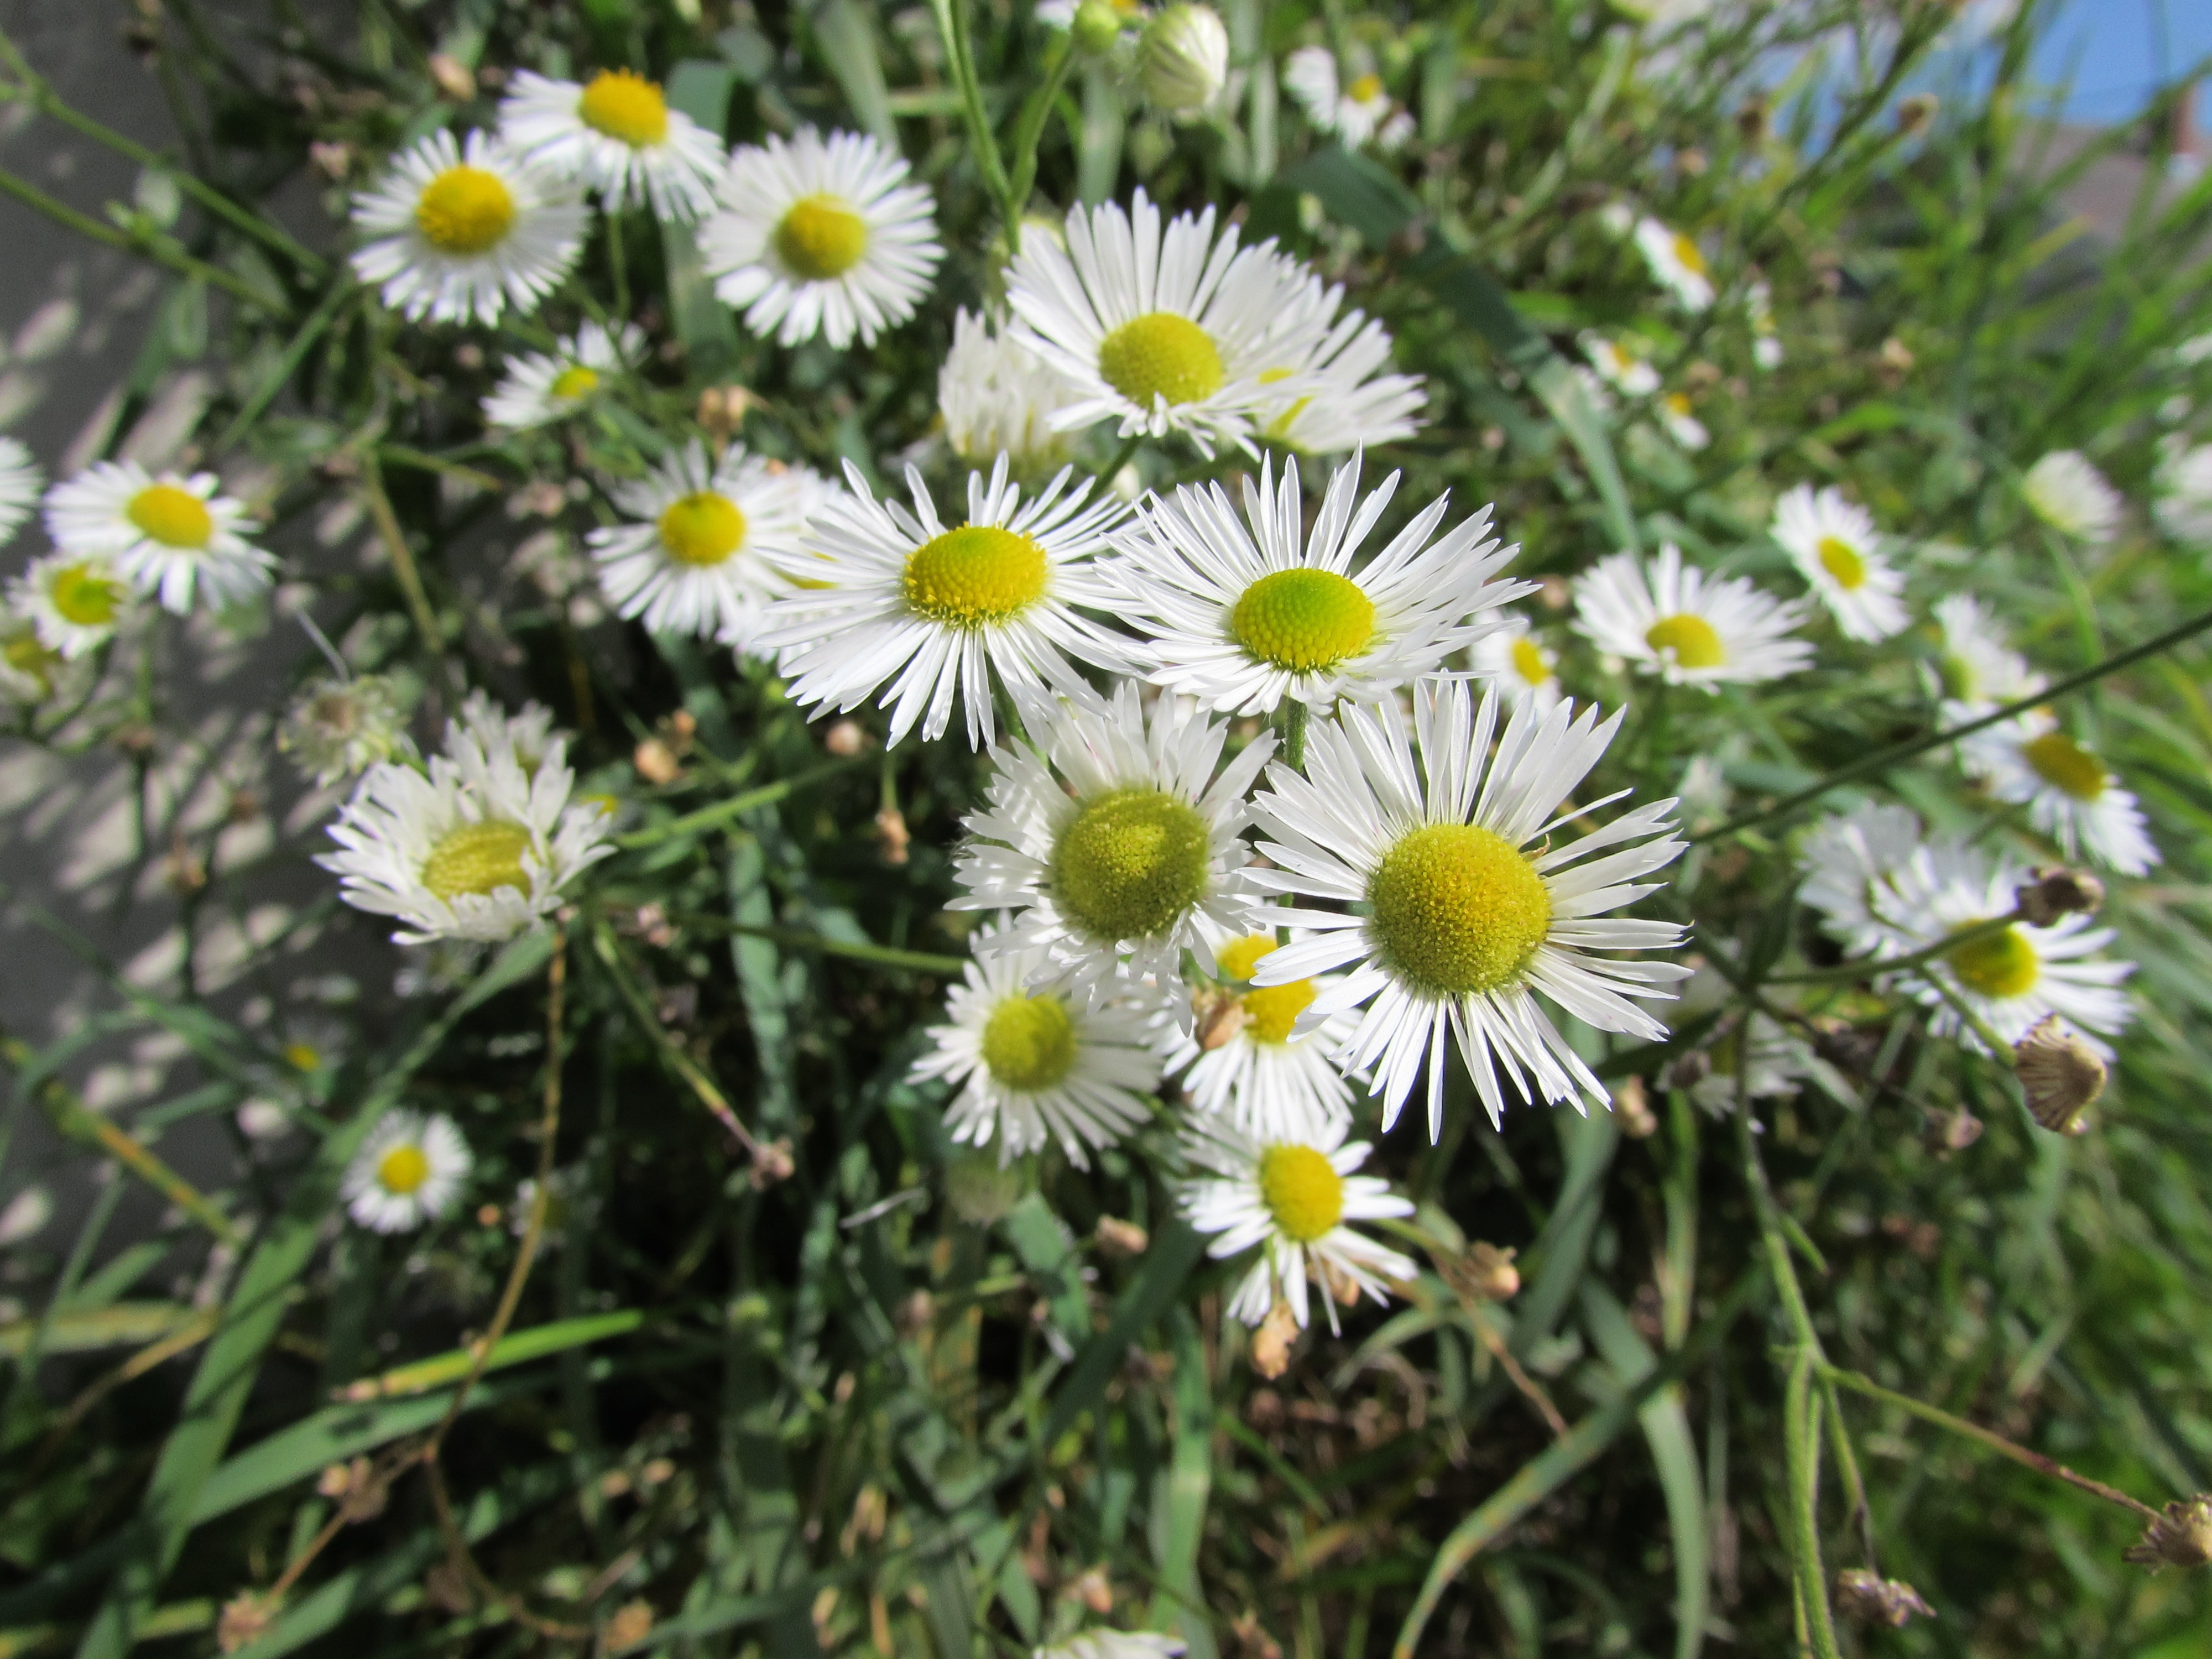
plant, meadow, flower, daisy, botany, flora, wildflower, flowers, aster, chamomile, flowering plant, daisy family, oxeye daisy, land plant, chamaemelum nobile, marguerite daisy